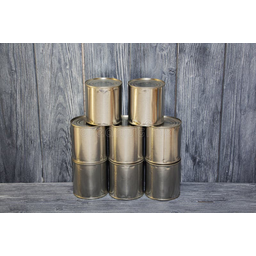
Label: metal